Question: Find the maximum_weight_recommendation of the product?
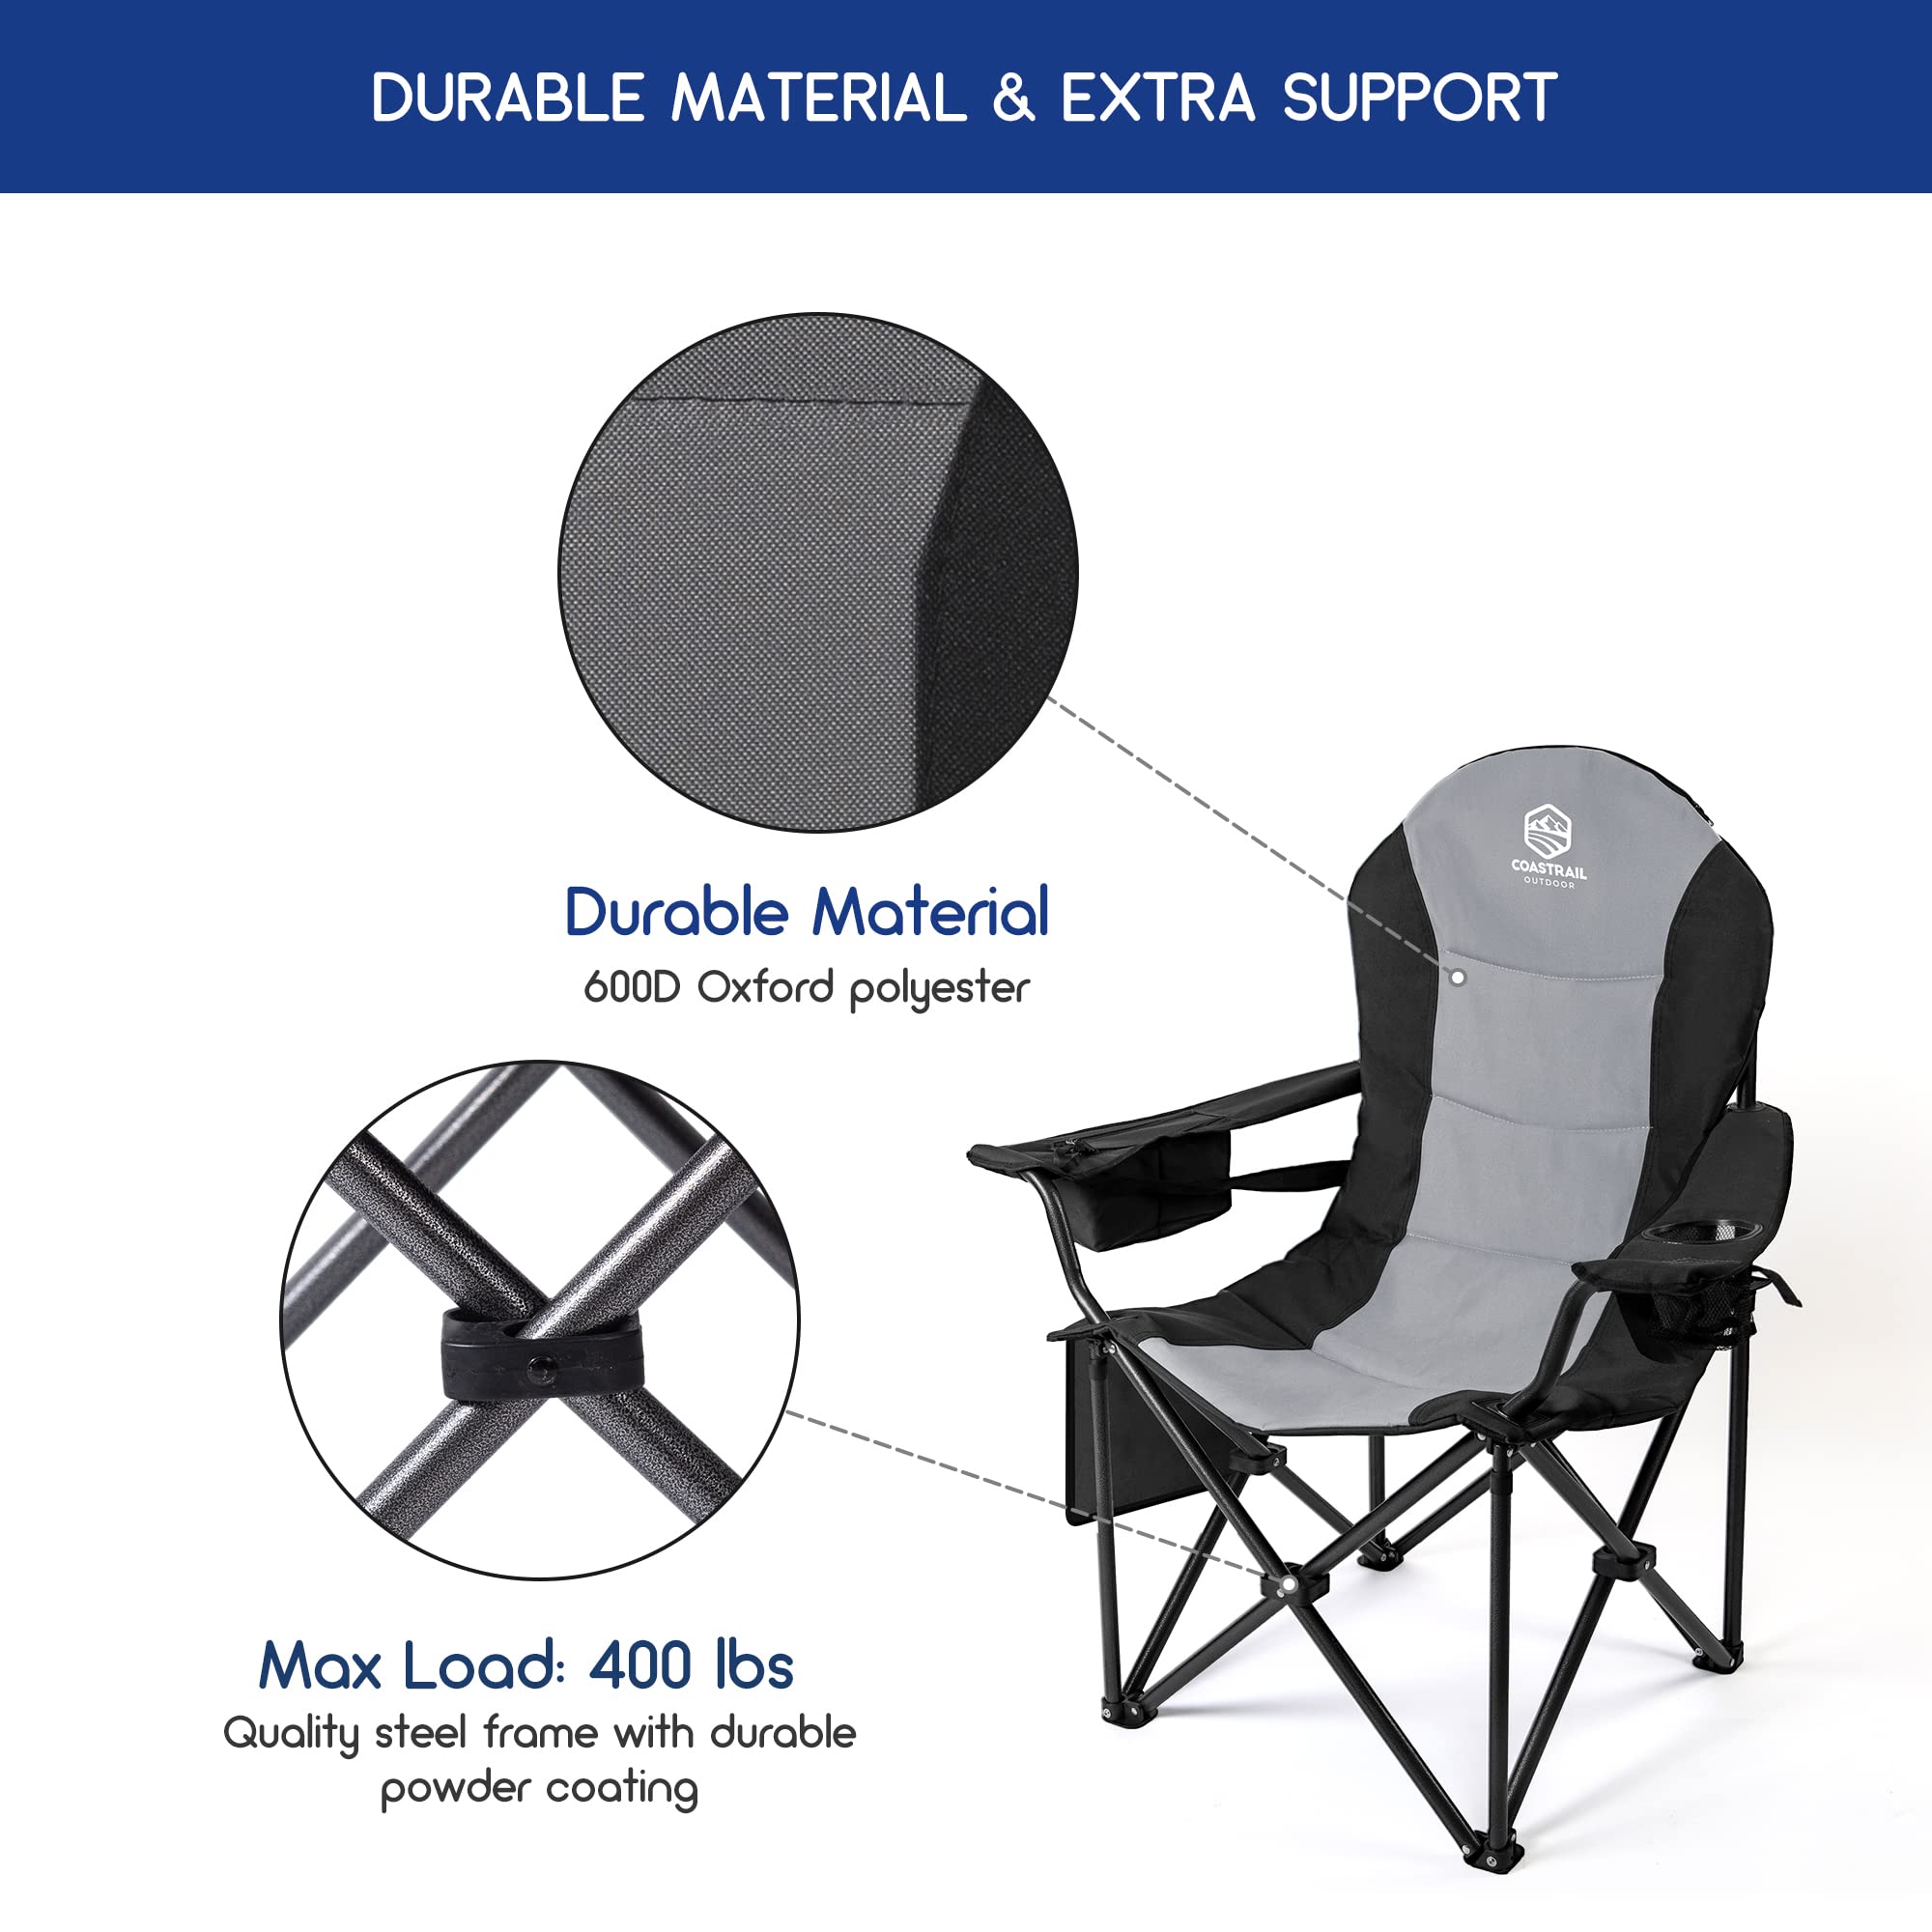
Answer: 400 pound